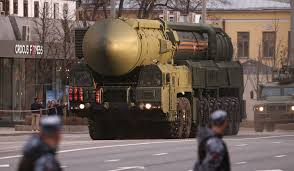
Label: Rs-24